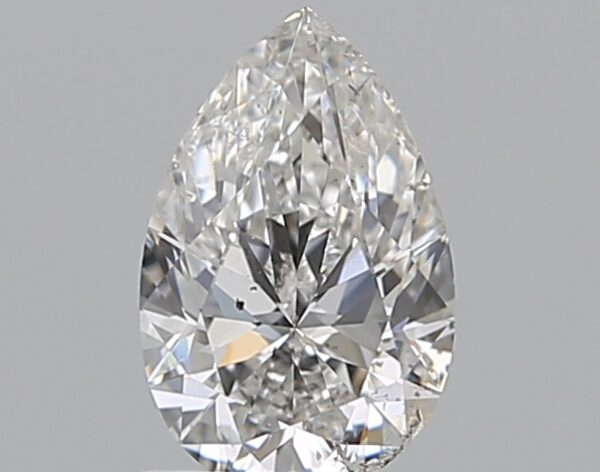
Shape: pear
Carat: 0.9
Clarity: SI2
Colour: F
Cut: EX
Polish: EX
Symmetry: EX
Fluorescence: N
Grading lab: GIA
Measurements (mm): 8.28 x 5.31 x 3.36